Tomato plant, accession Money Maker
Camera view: bottom (45 deg); turntable rotation: 60 degrees
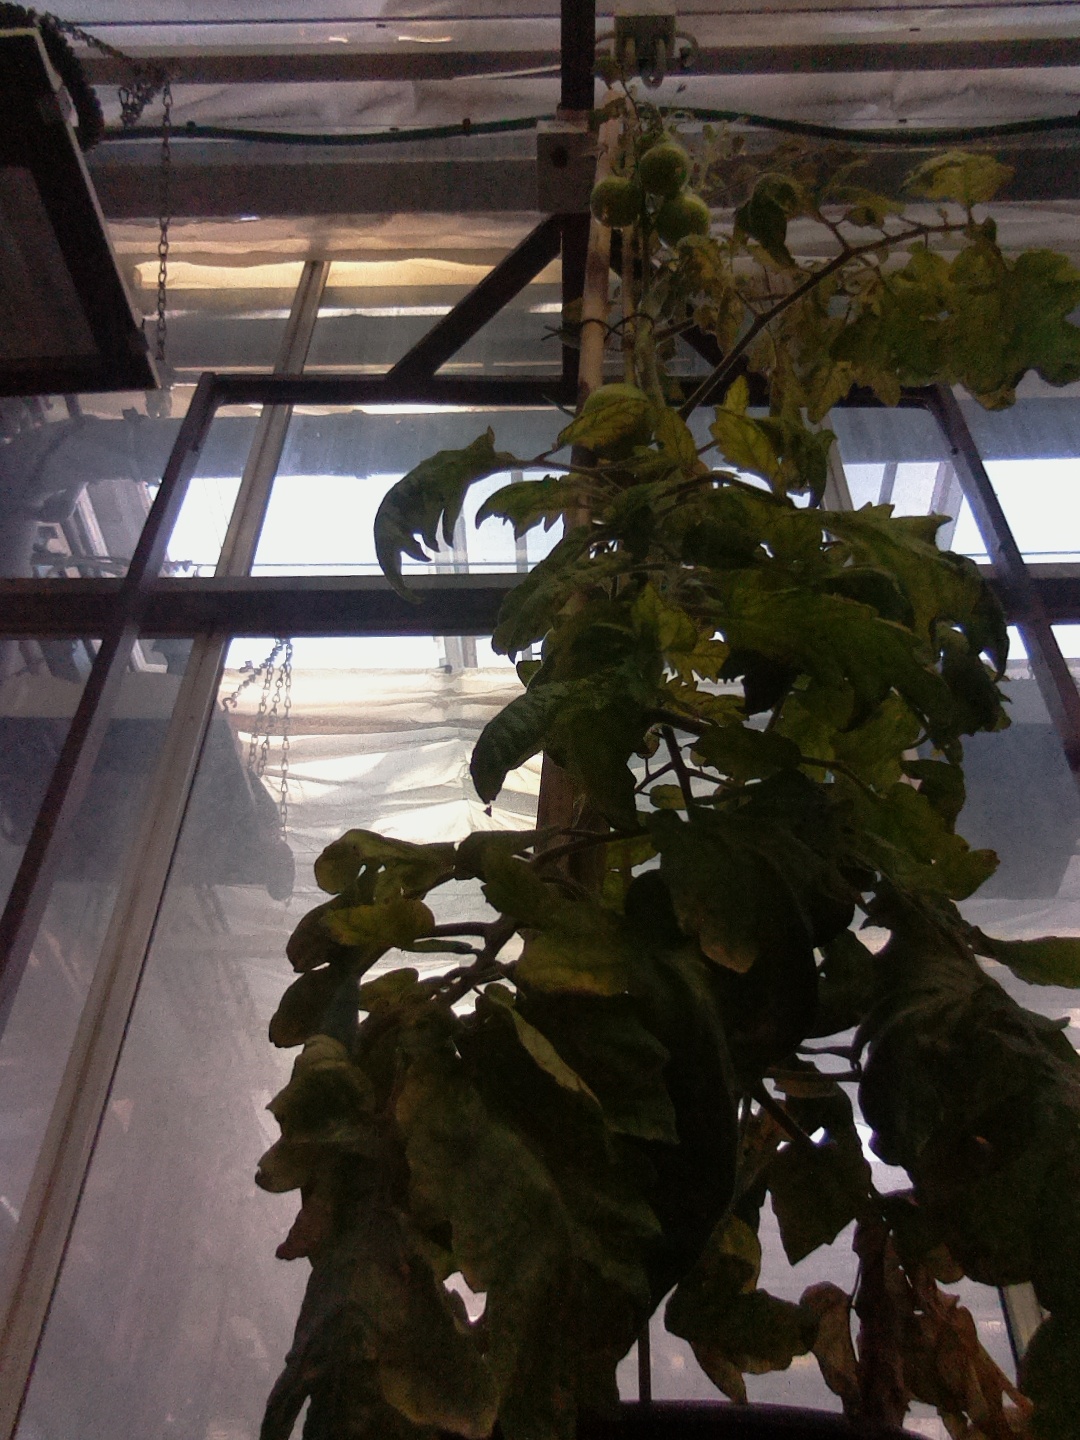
BBCH growth stage 79: 90% -100% of final fruit size